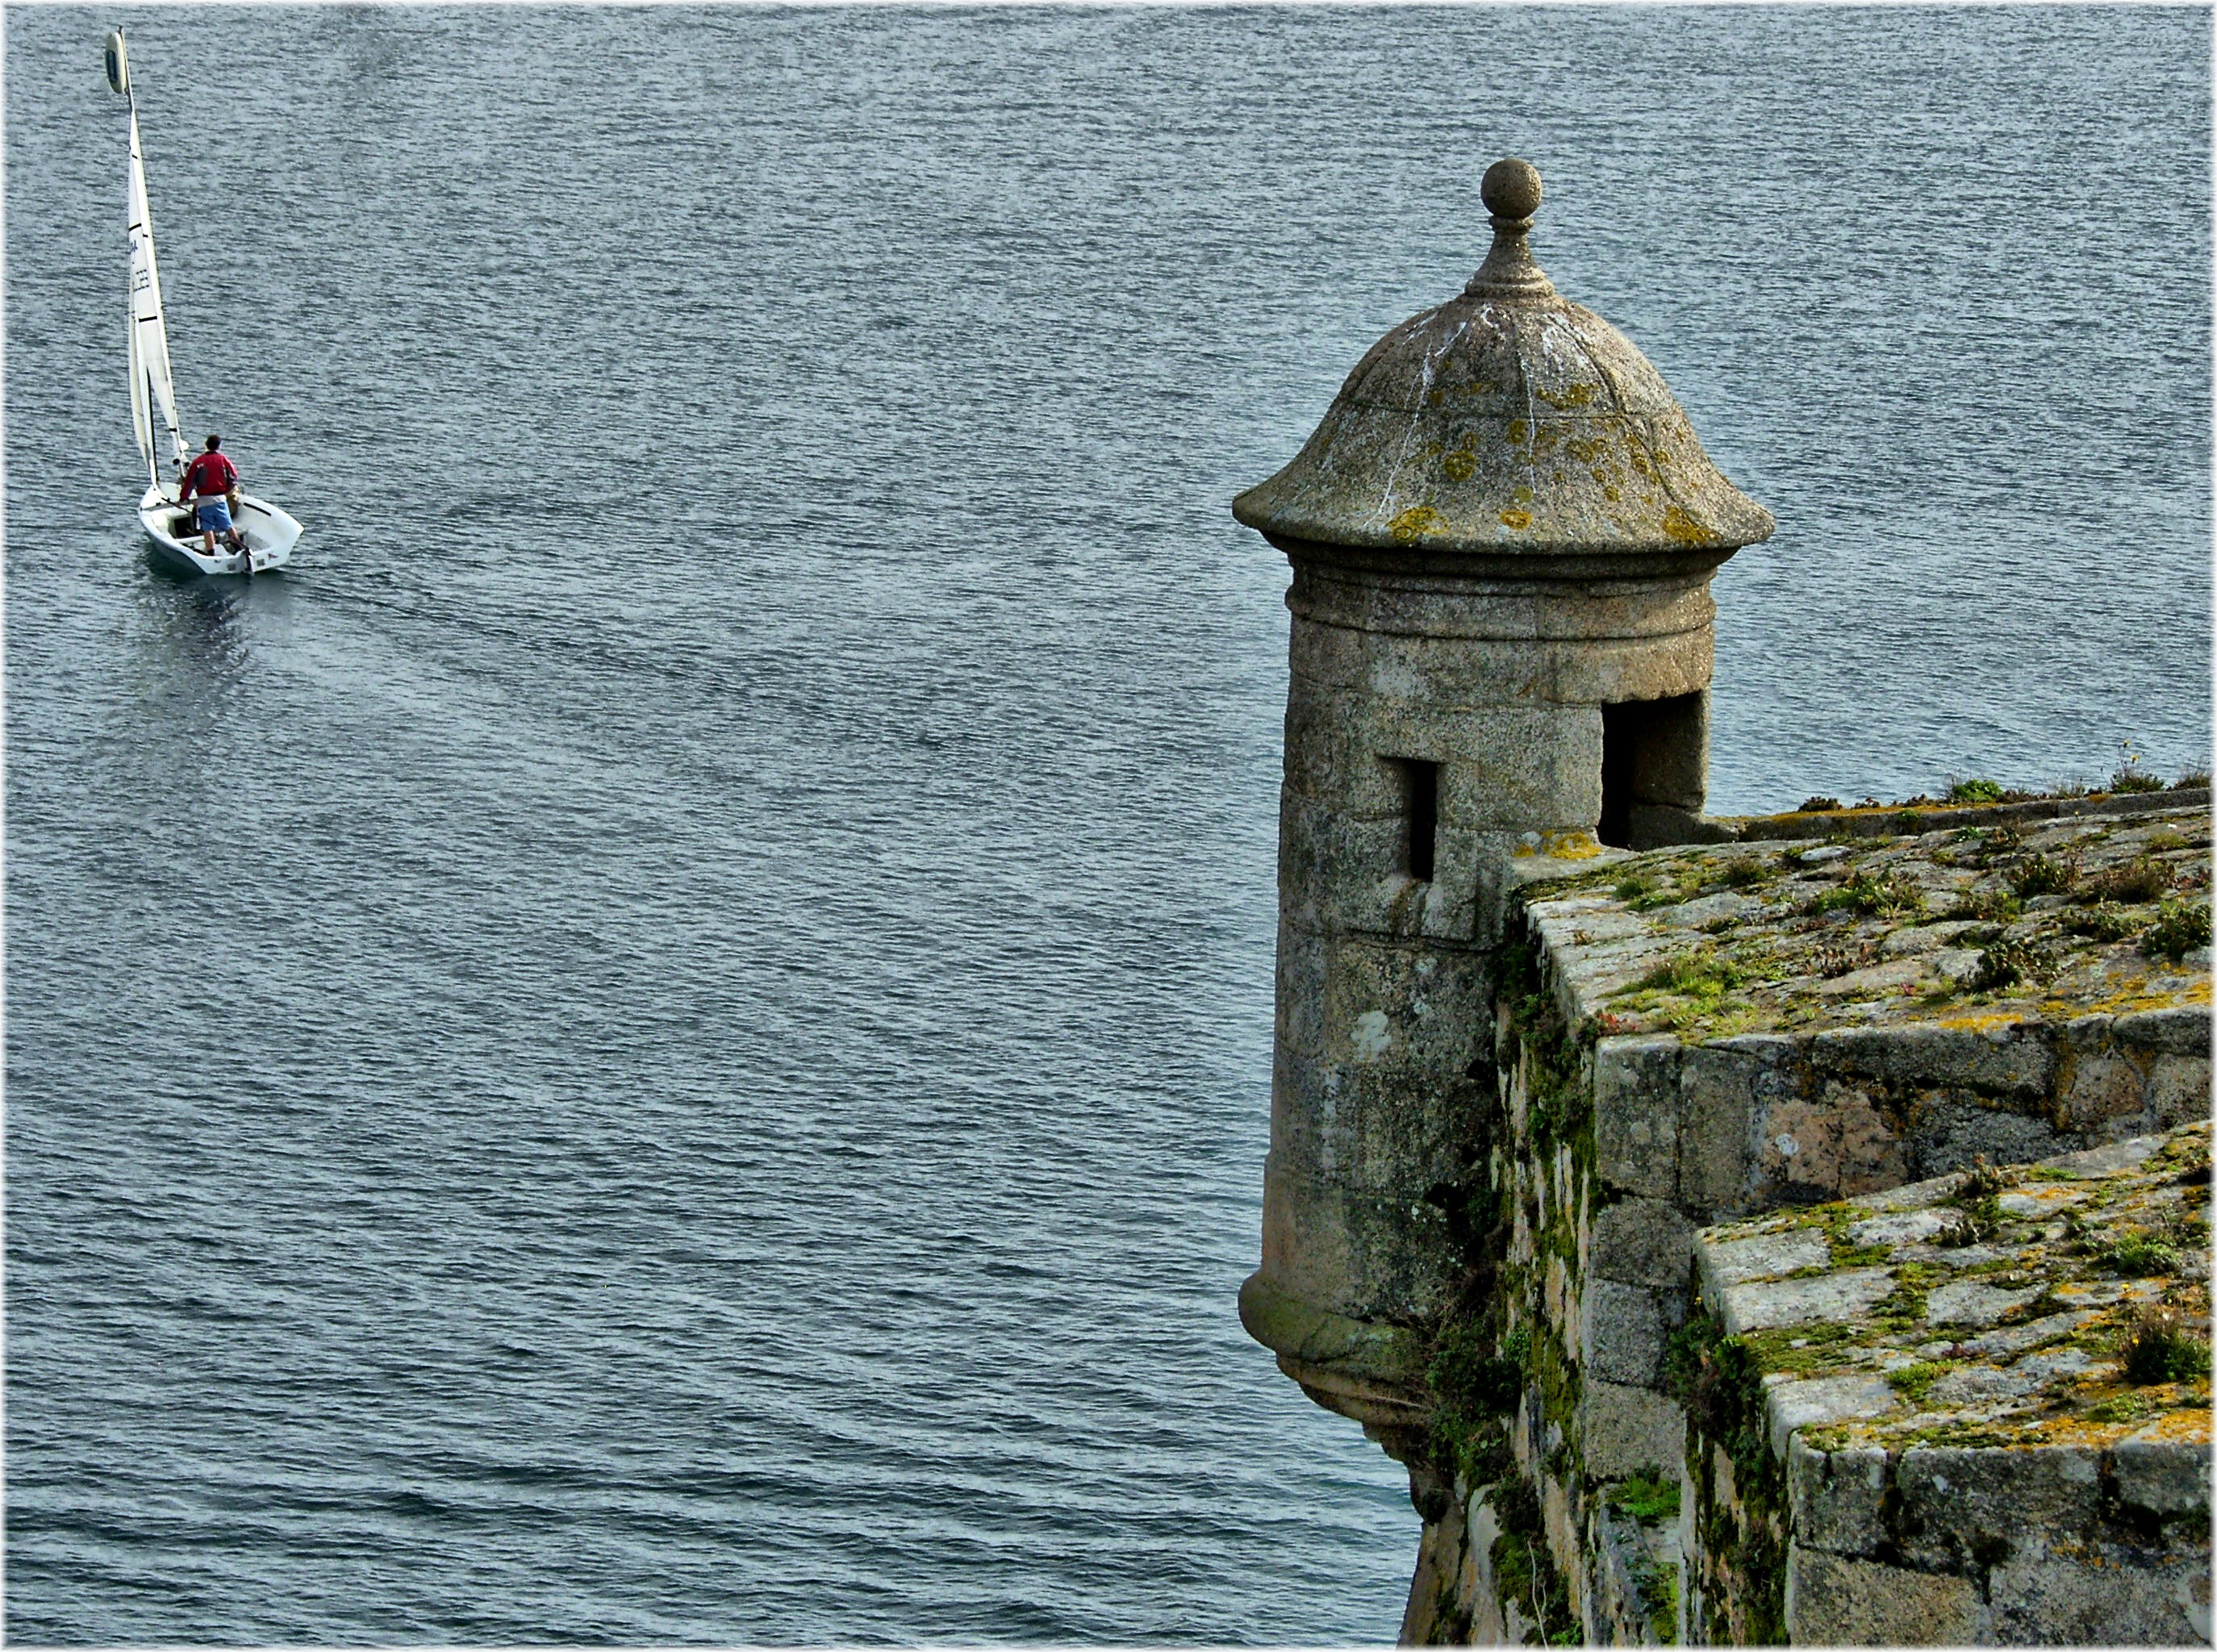
sea, coast, water, rock, boat, tower, cool image